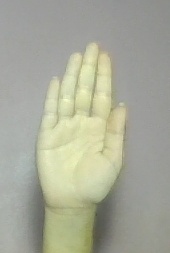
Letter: seen